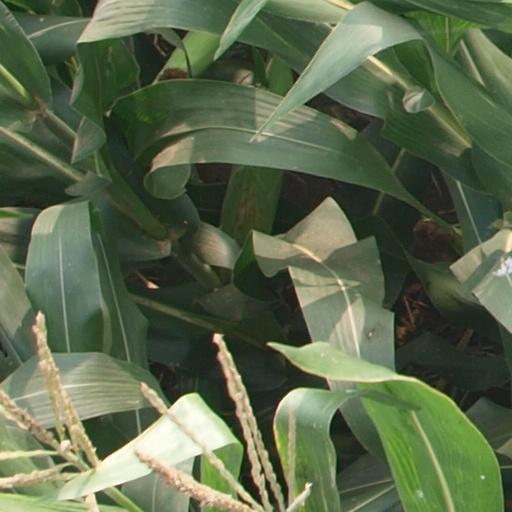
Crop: maize; corn